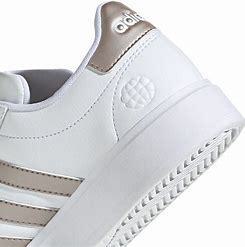
Brand: Adidas
Model: Grand Court